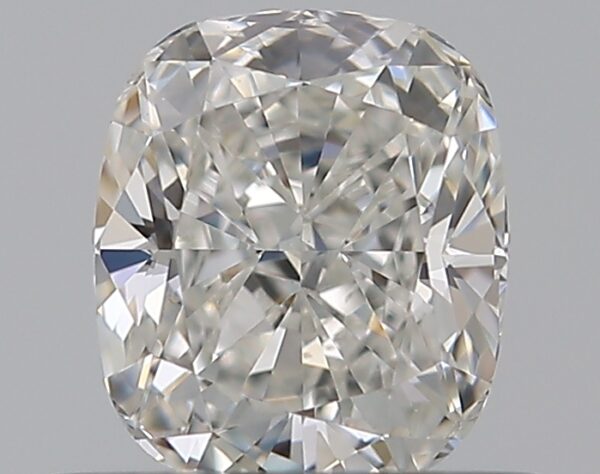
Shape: cushion
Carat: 0.5
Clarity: VS2
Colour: G
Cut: EX
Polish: EX
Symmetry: VG
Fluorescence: N
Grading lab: GIA
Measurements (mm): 4.97 x 4.27 x 2.85